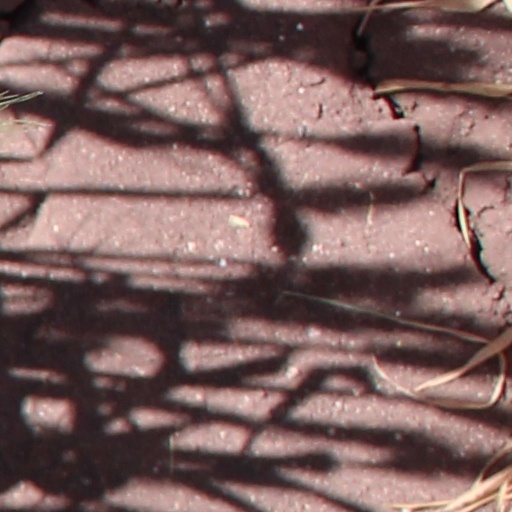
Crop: wheat